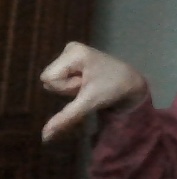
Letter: waw